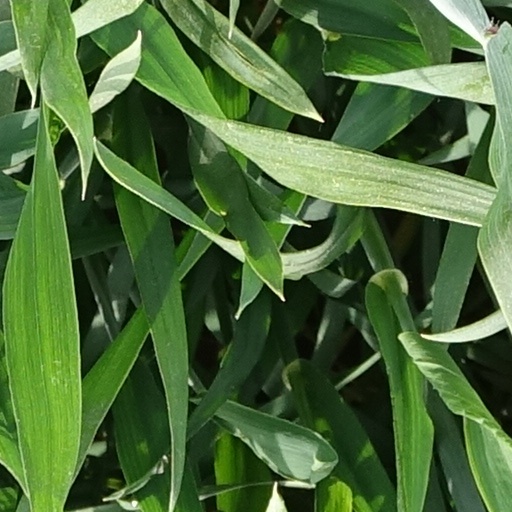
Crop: wheat